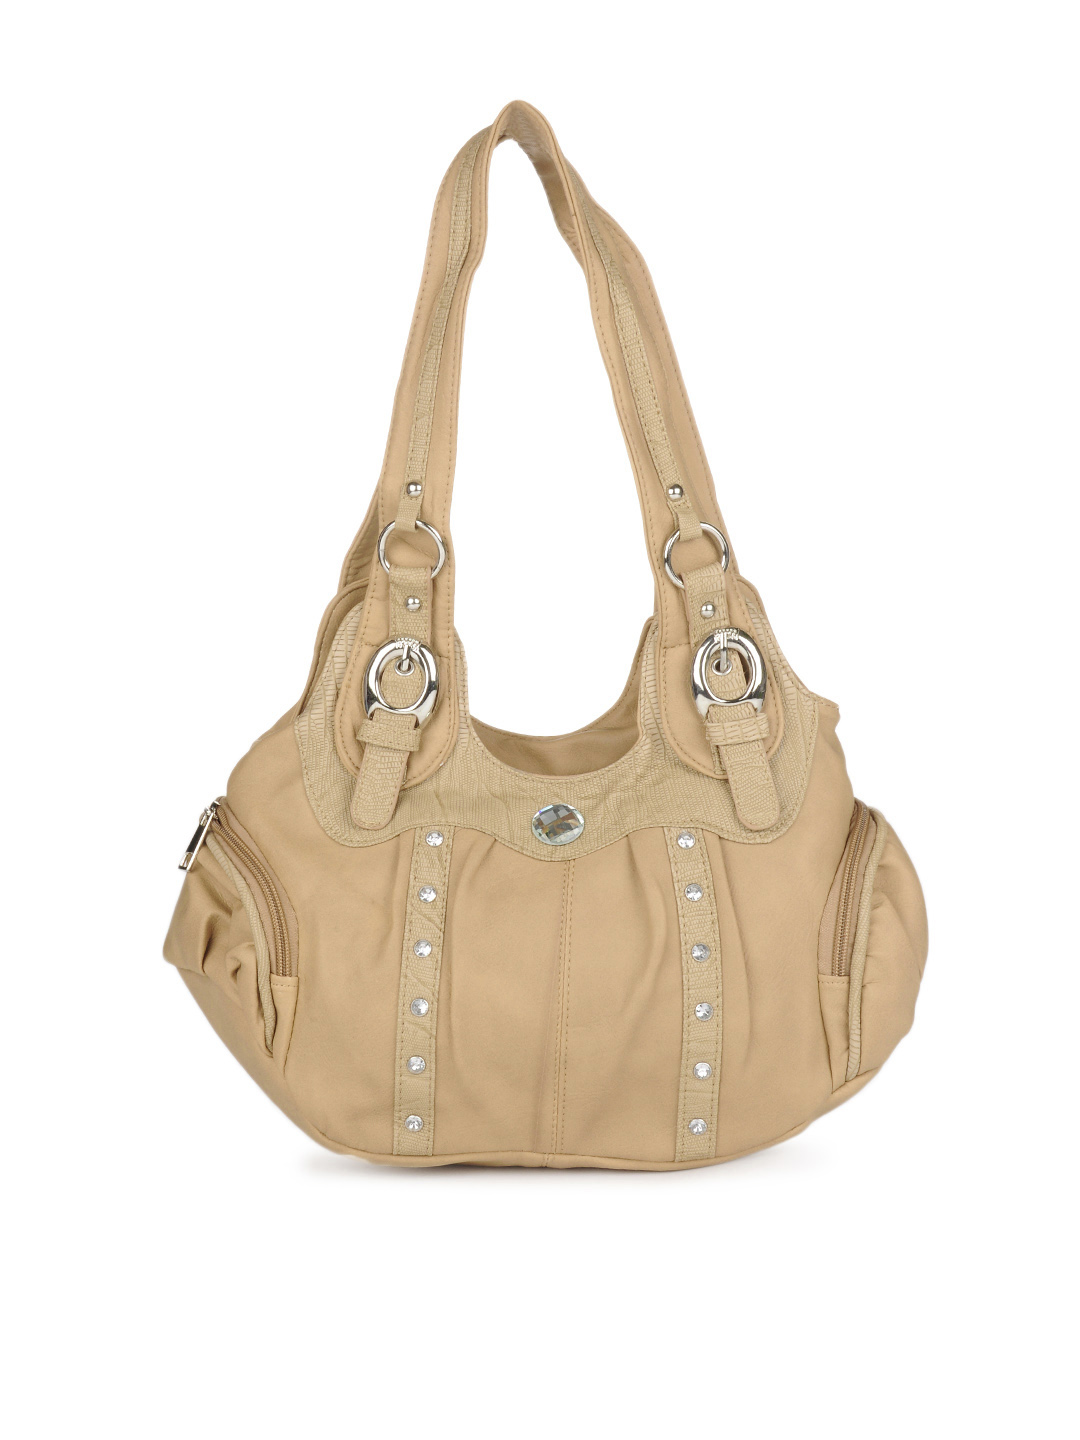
Kiara Women Camel Brown Handbag
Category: Accessories / Bags / Handbags
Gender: Women
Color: Brown
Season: Summer 2012
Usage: Casual